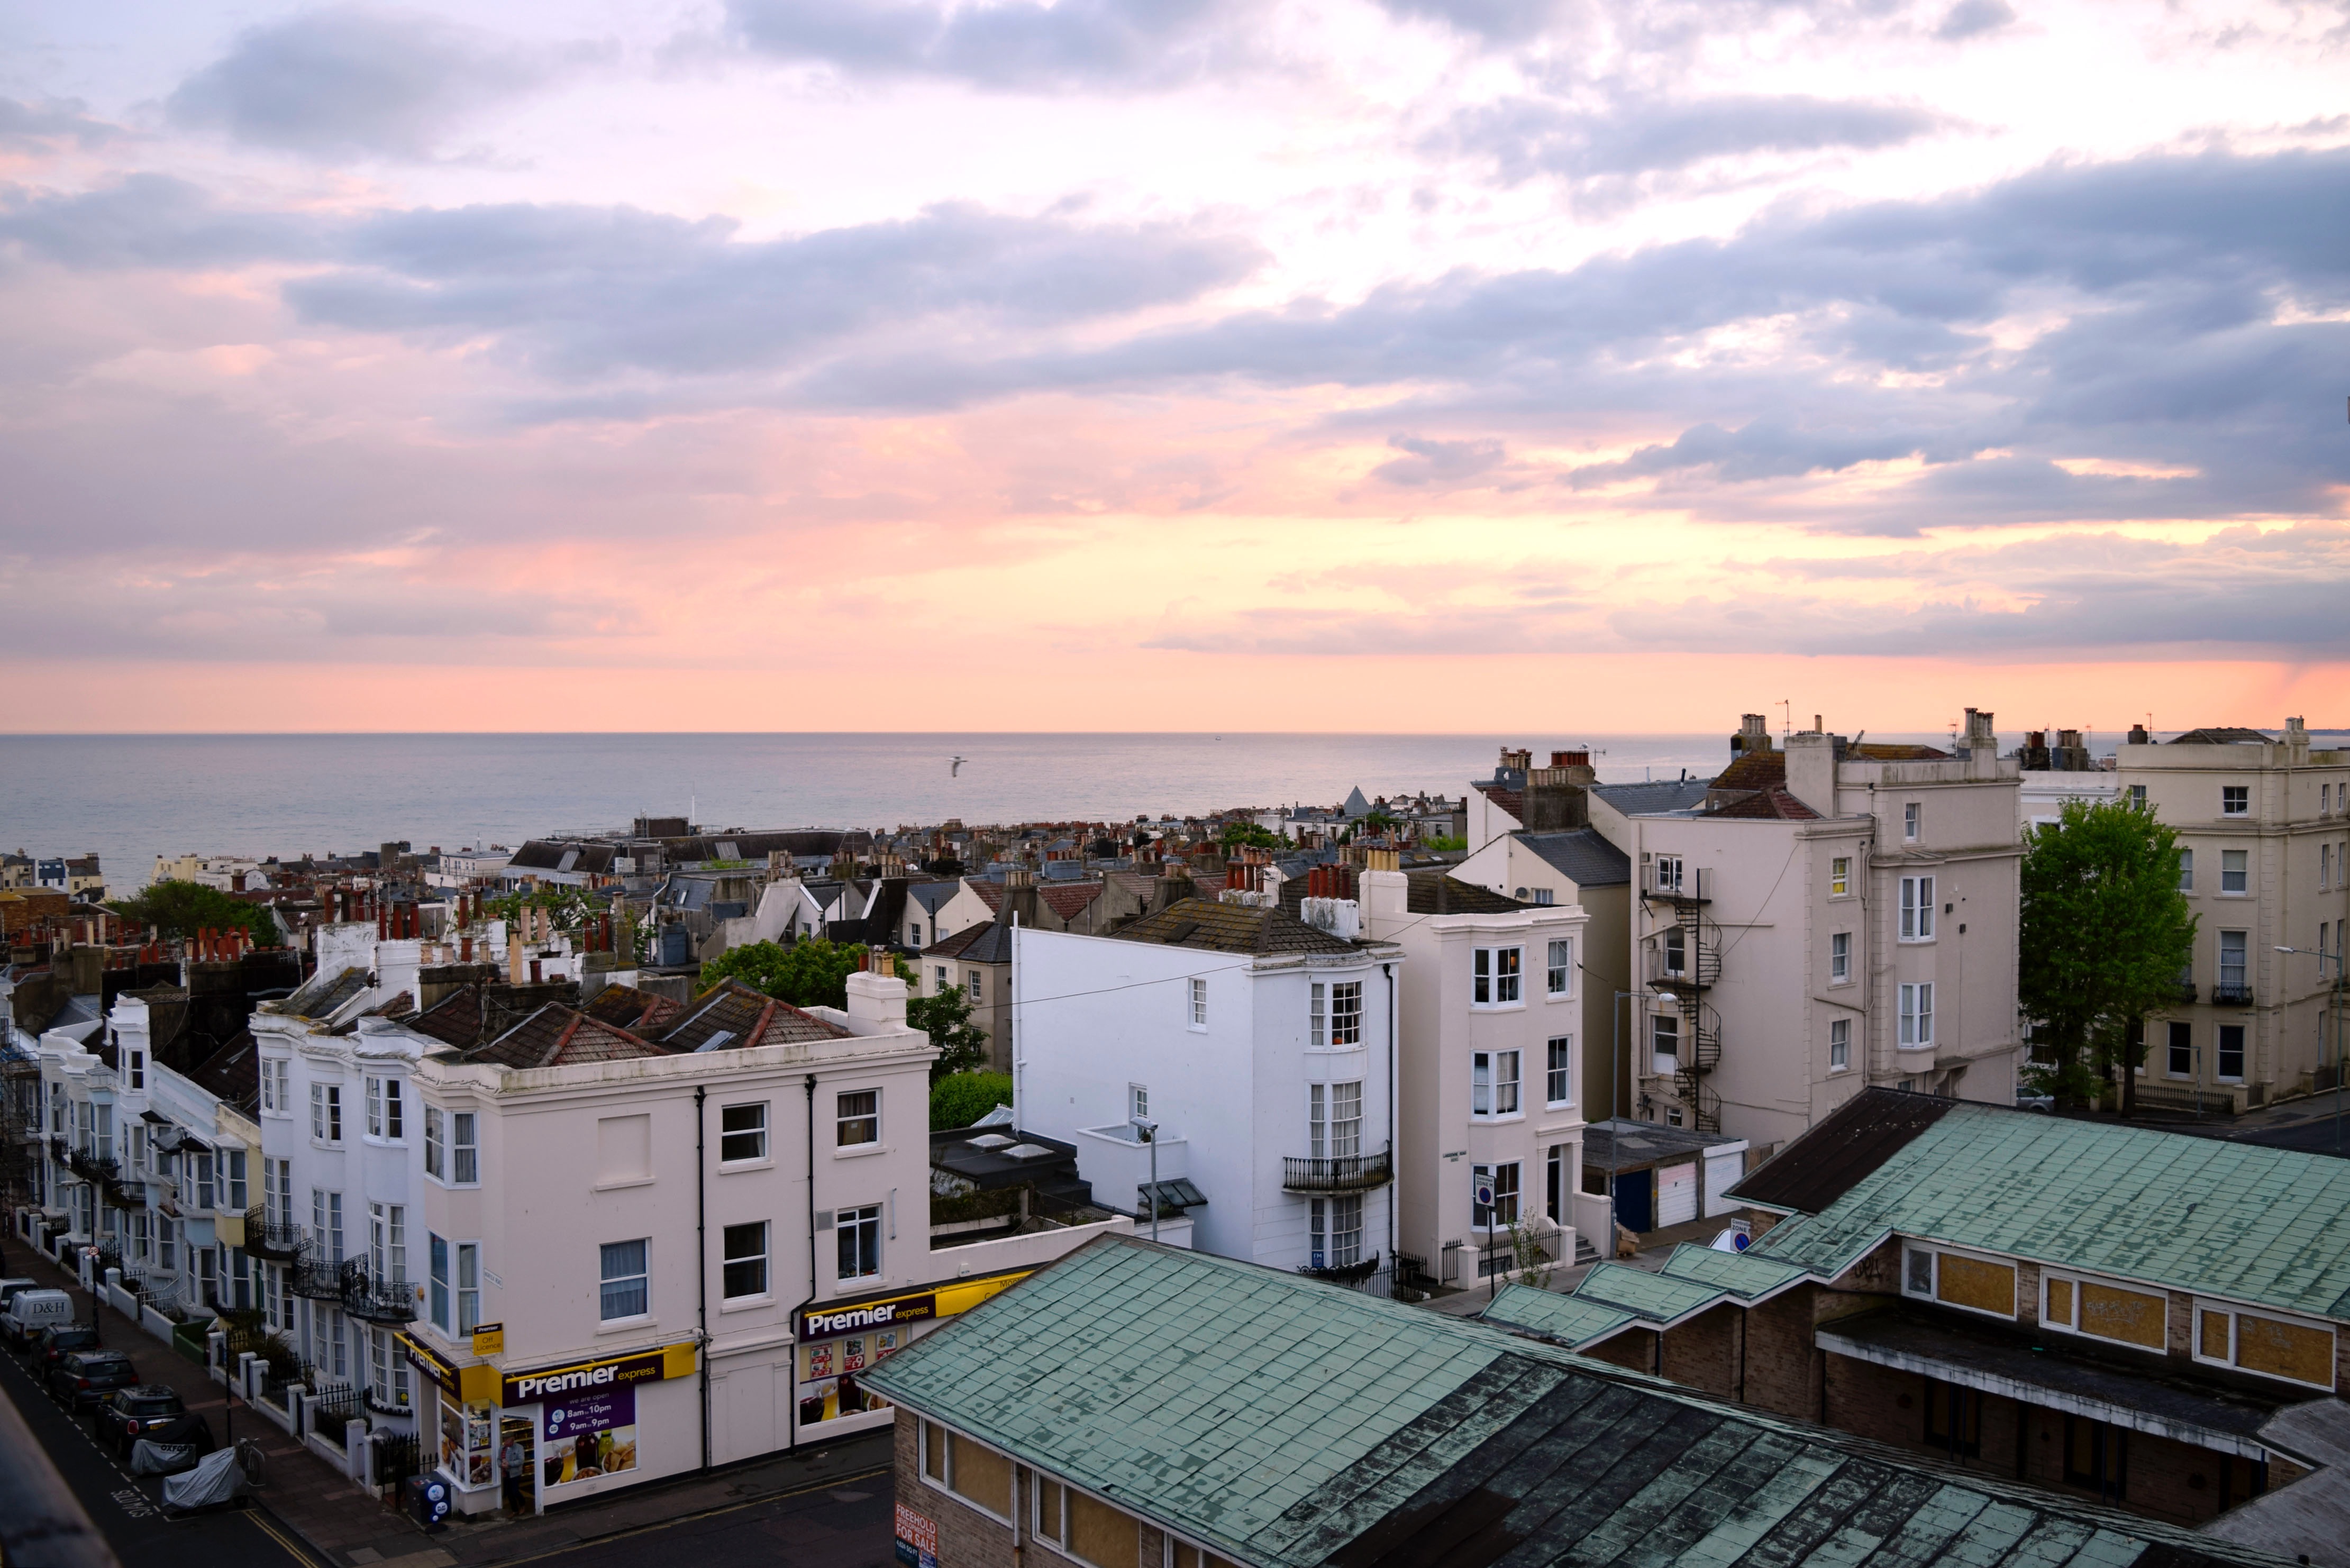
sea, coast, sky, town, city, cityscape, dusk, urban area, residential area, human settlement